Paid in Full (2002 film)

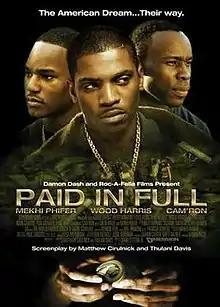
Theatrical release poster

Paid in Full is a 2002 American crime drama film directed by Charles Stone III from a screenplay by Matthew Cirulnick and Thulani Davis. It stars Wood Harris, Mekhi Phifer and Cam'ron and is loosely based on the lives of drug dealers Azie Faison, Rich Porter, and Alpo Martinez. In the film, Ace (Harris) rises up in the Harlem drug trade while battling rivals conspiring to bring about his fall.